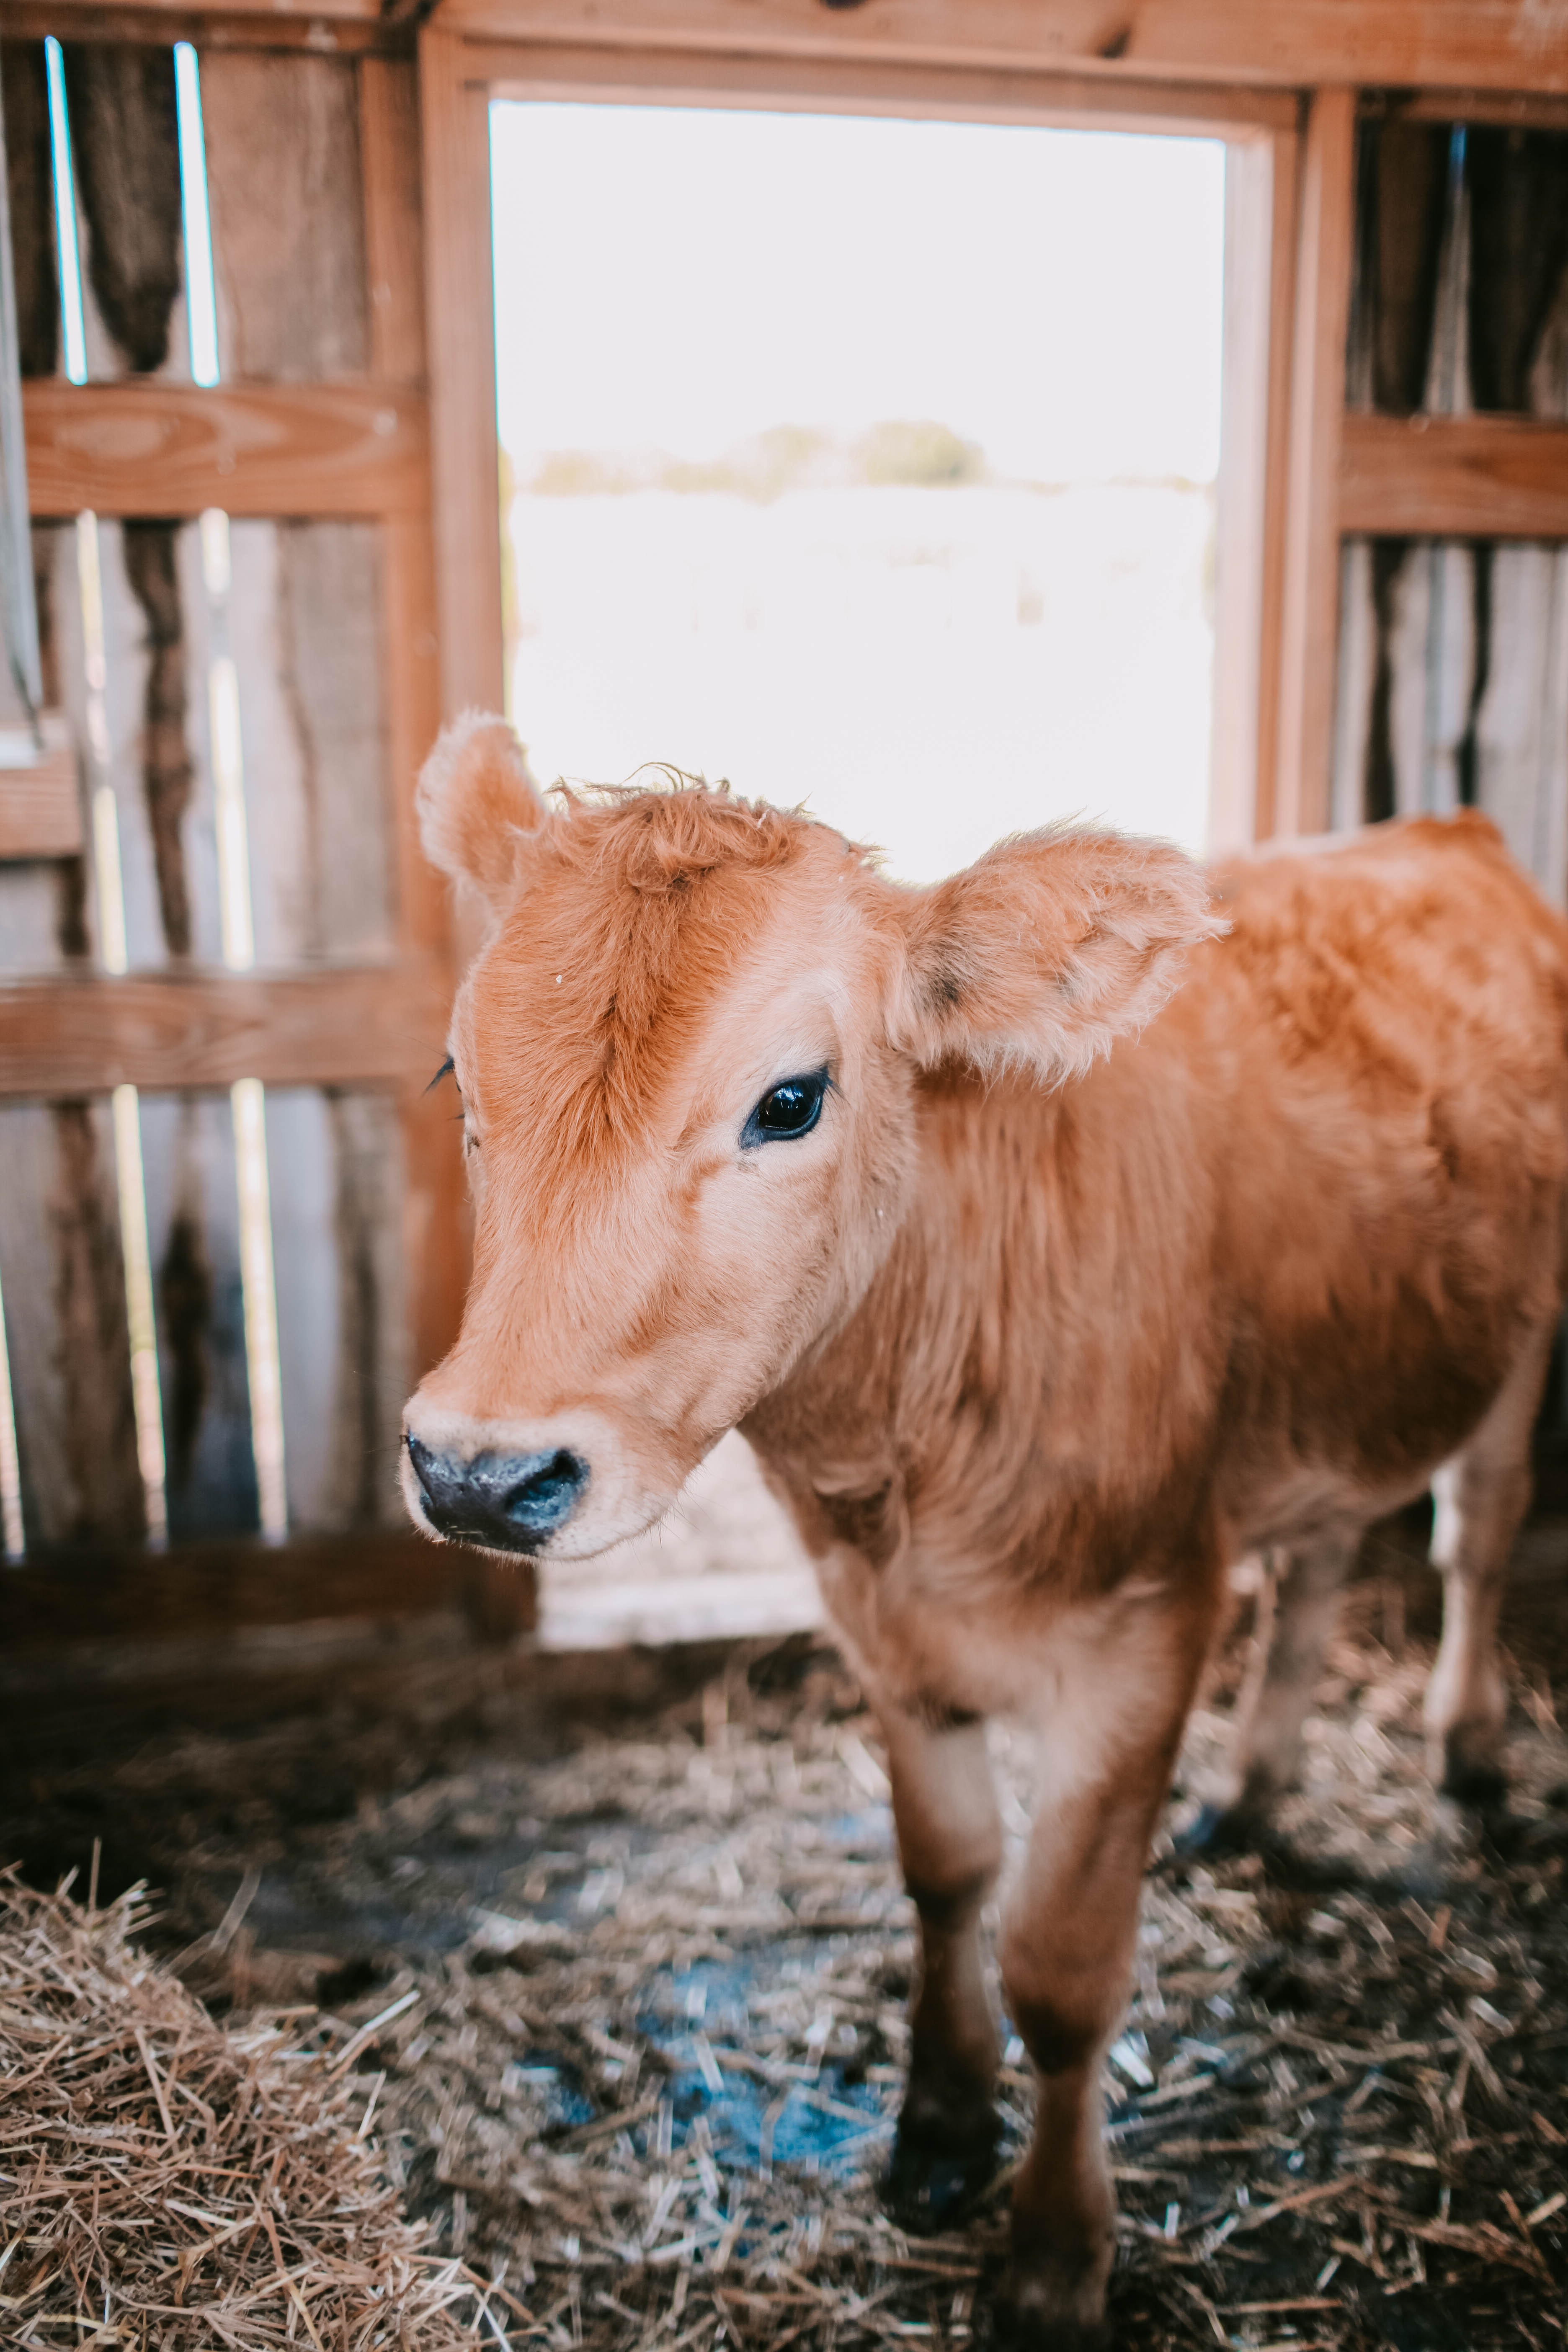
cattle like mammal, calf, cow goat family, livestock, snout, dairy cow, ox